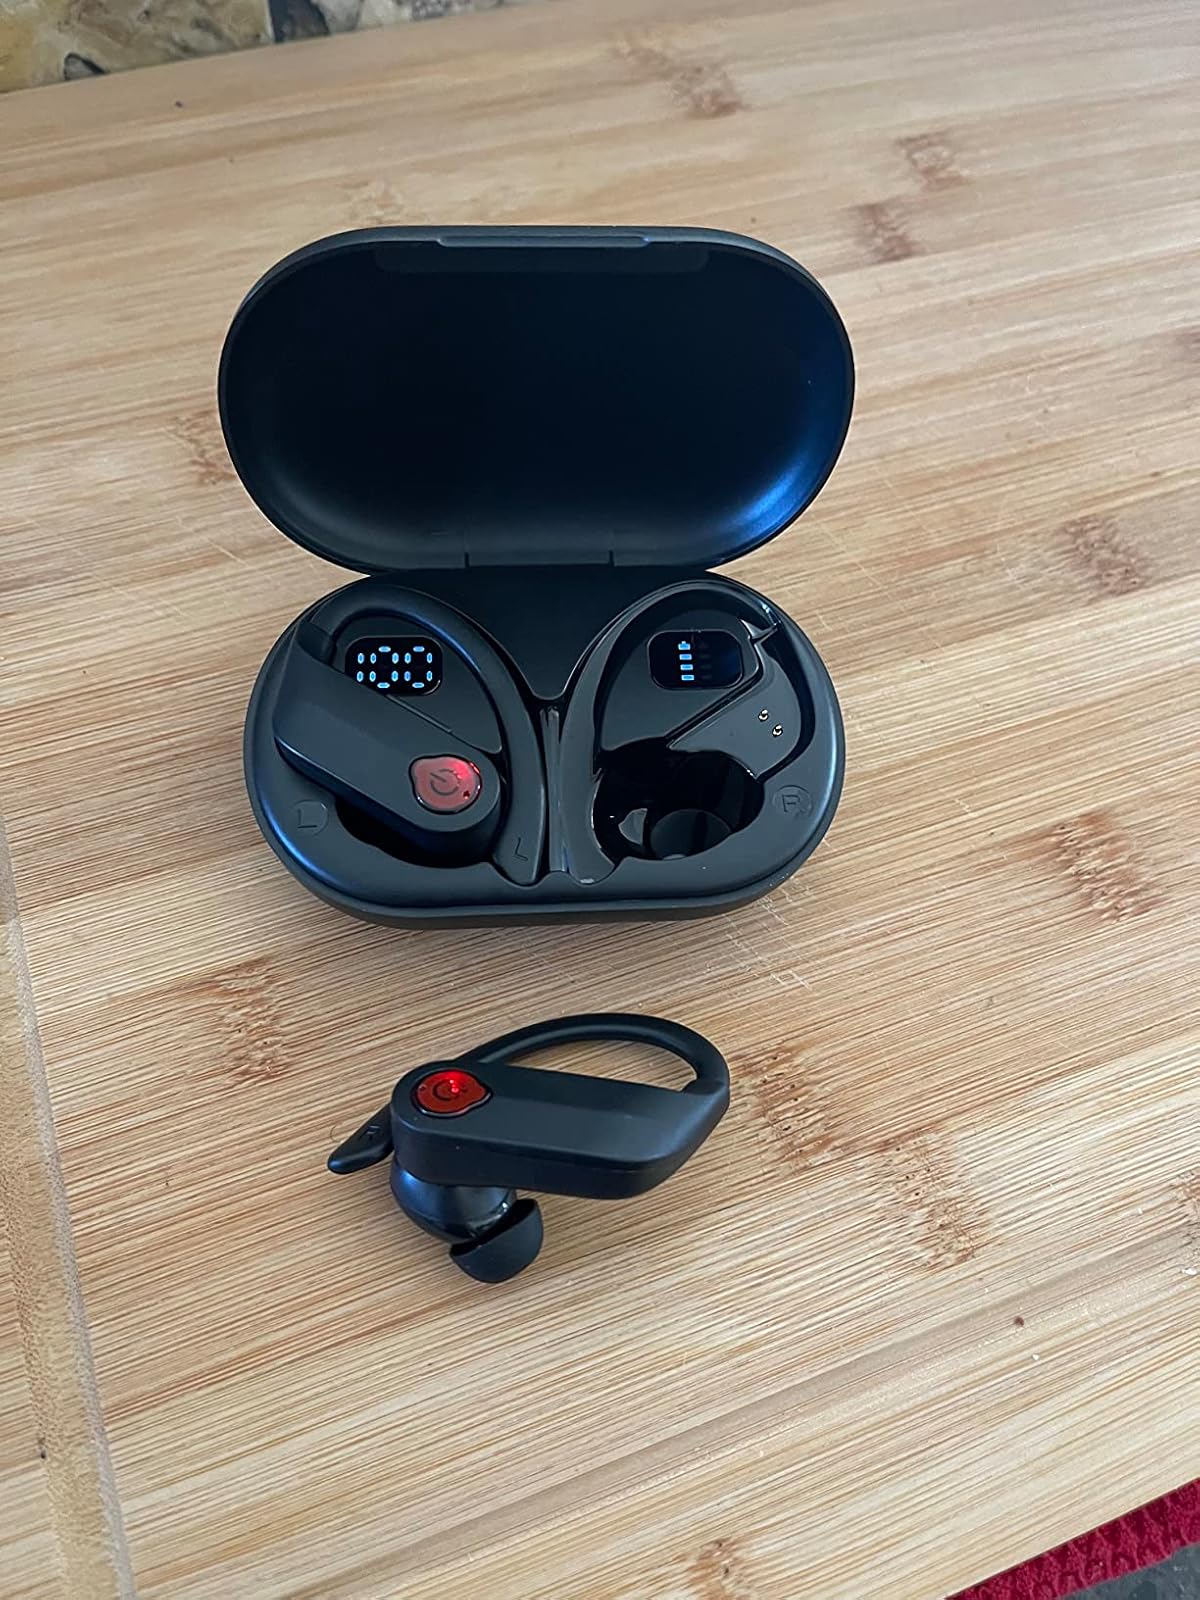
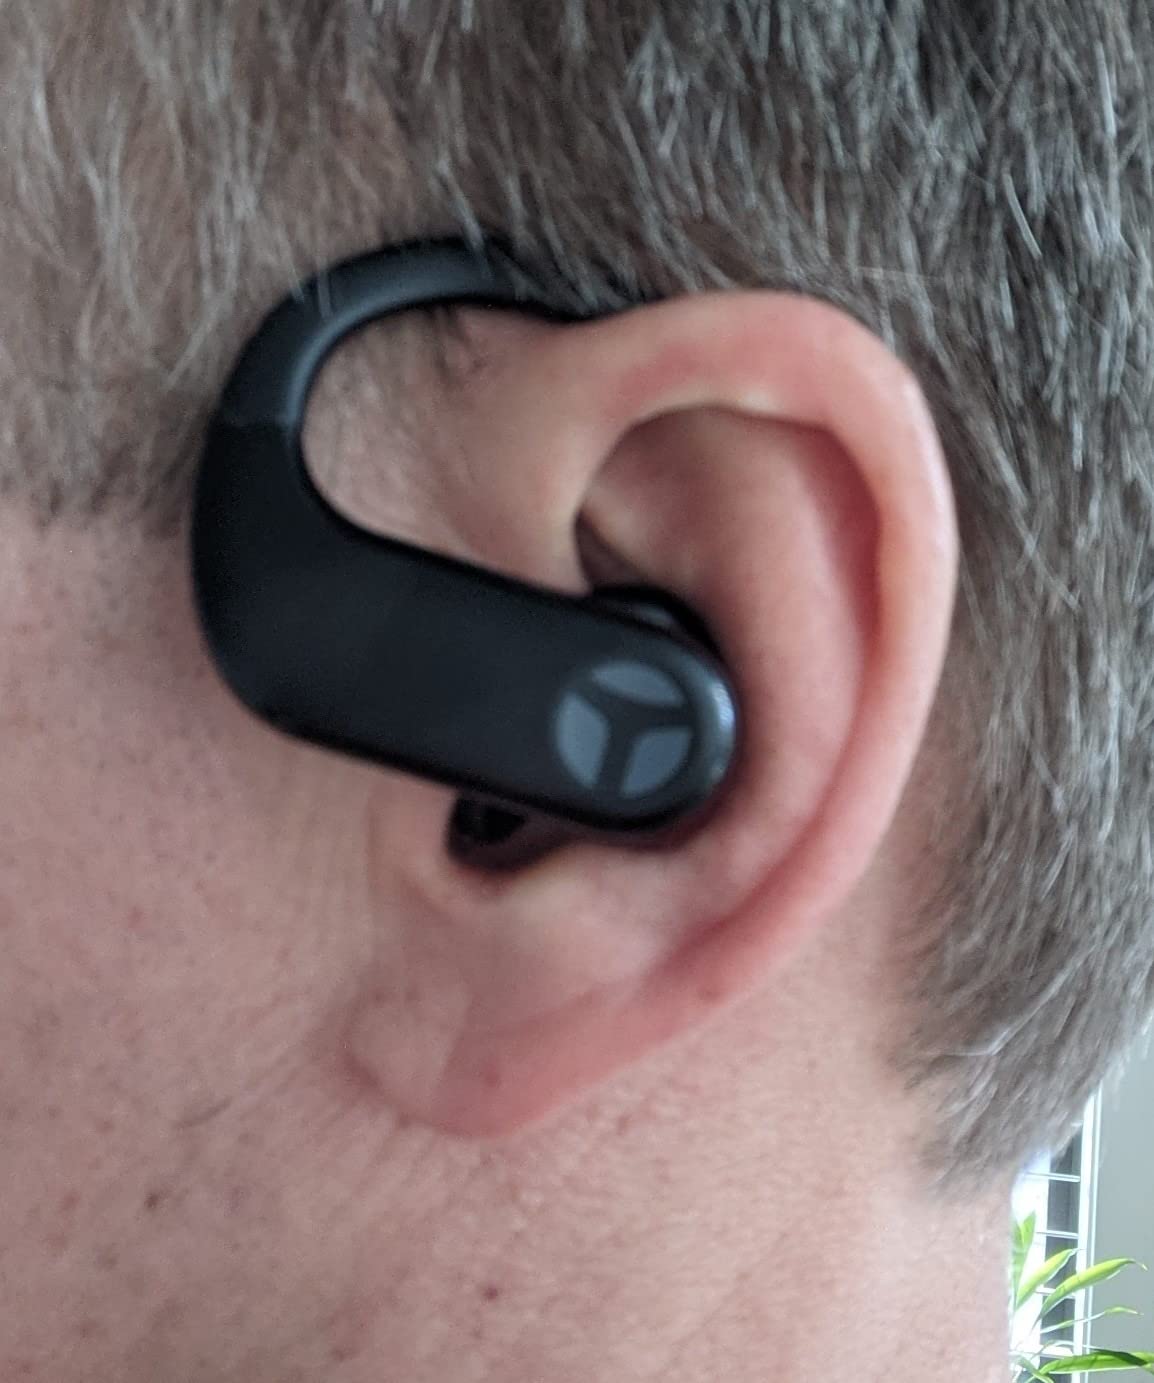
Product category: earbuds
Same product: no